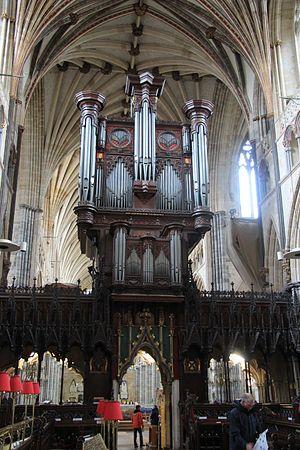
La cathédrale Saint-Pierre d'Exeter est la cathédrale du diocèse d'Exeter dans la ville d'Exeter dans le comté du Devon, dans le sud-ouest de l'Angleterre. Construite à partir du XIIᵉ siècle en architecture normande puis gothique à partir du milieu du XIIIᵉ siècle, en style decorated et achevée pour l'essentiel vers 1400; elle est dédiée à l'apôtre Pierre.